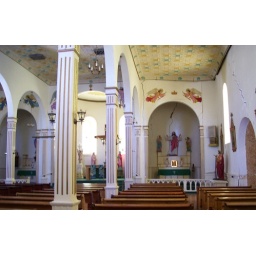
The right side of the building has sunk as evident by the cracks running up the wall onto the ceiling.